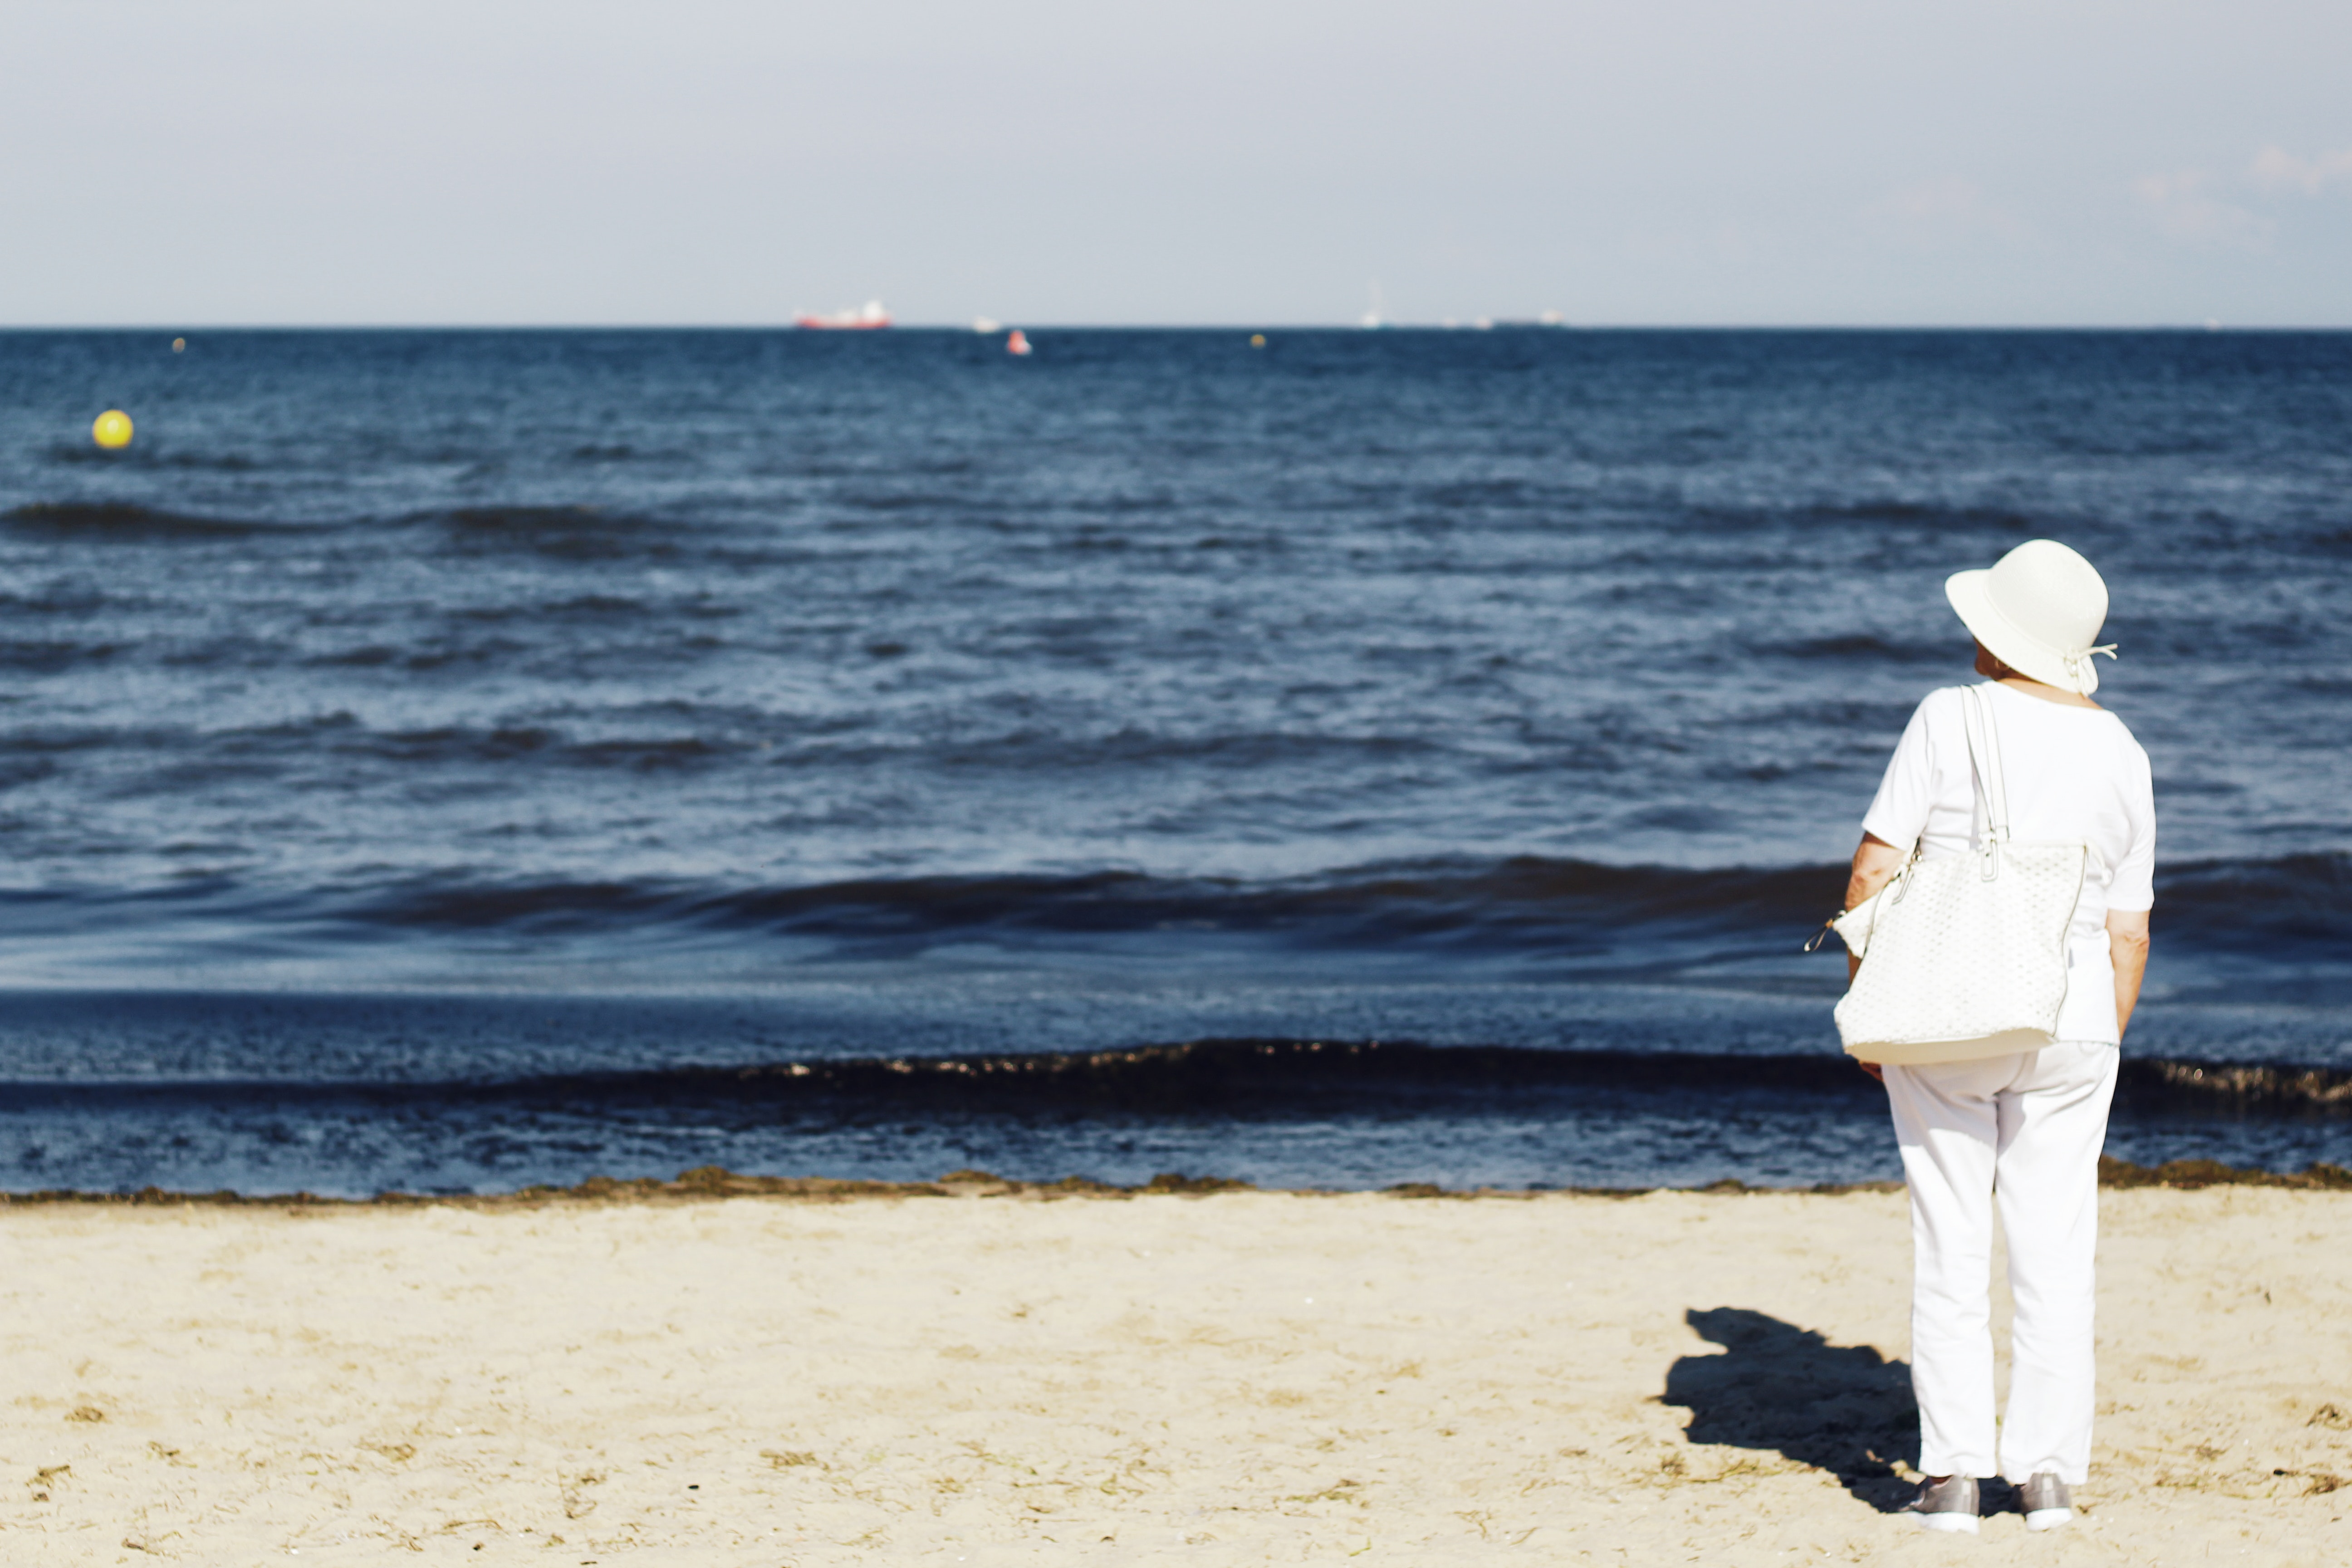
sea, beach, ocean, horizon, shore, sky, coast, vacation, standing, sand, summer, wave, coastal and oceanic landforms, calm, wind wave, tourism, cloud, leisure, bay